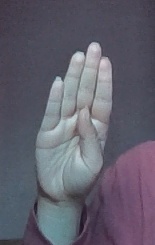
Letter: kaaf